Benoît Cœuré

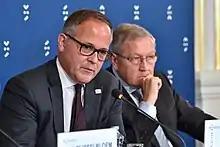
Coeuré (left) with Klaus Regling

Cœuré argued that central banks actions can generate moral hazard in the banking system and risk. He warned that “support that is considered as appropriate during the crisis might have perverse effects on the incentives of banks at a later stage.” He also argued in favour of the ECB being tasked with banking supervision, but with a strict separation between the monetary policy and bank supervision functions of the ECB